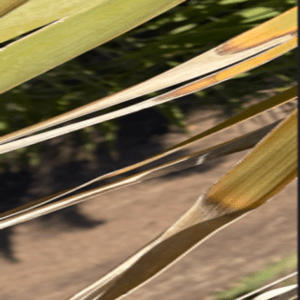
Label: Potassium Deficiency